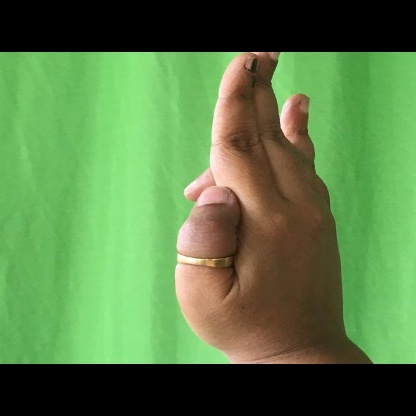
Mudra: Ardhapathaka